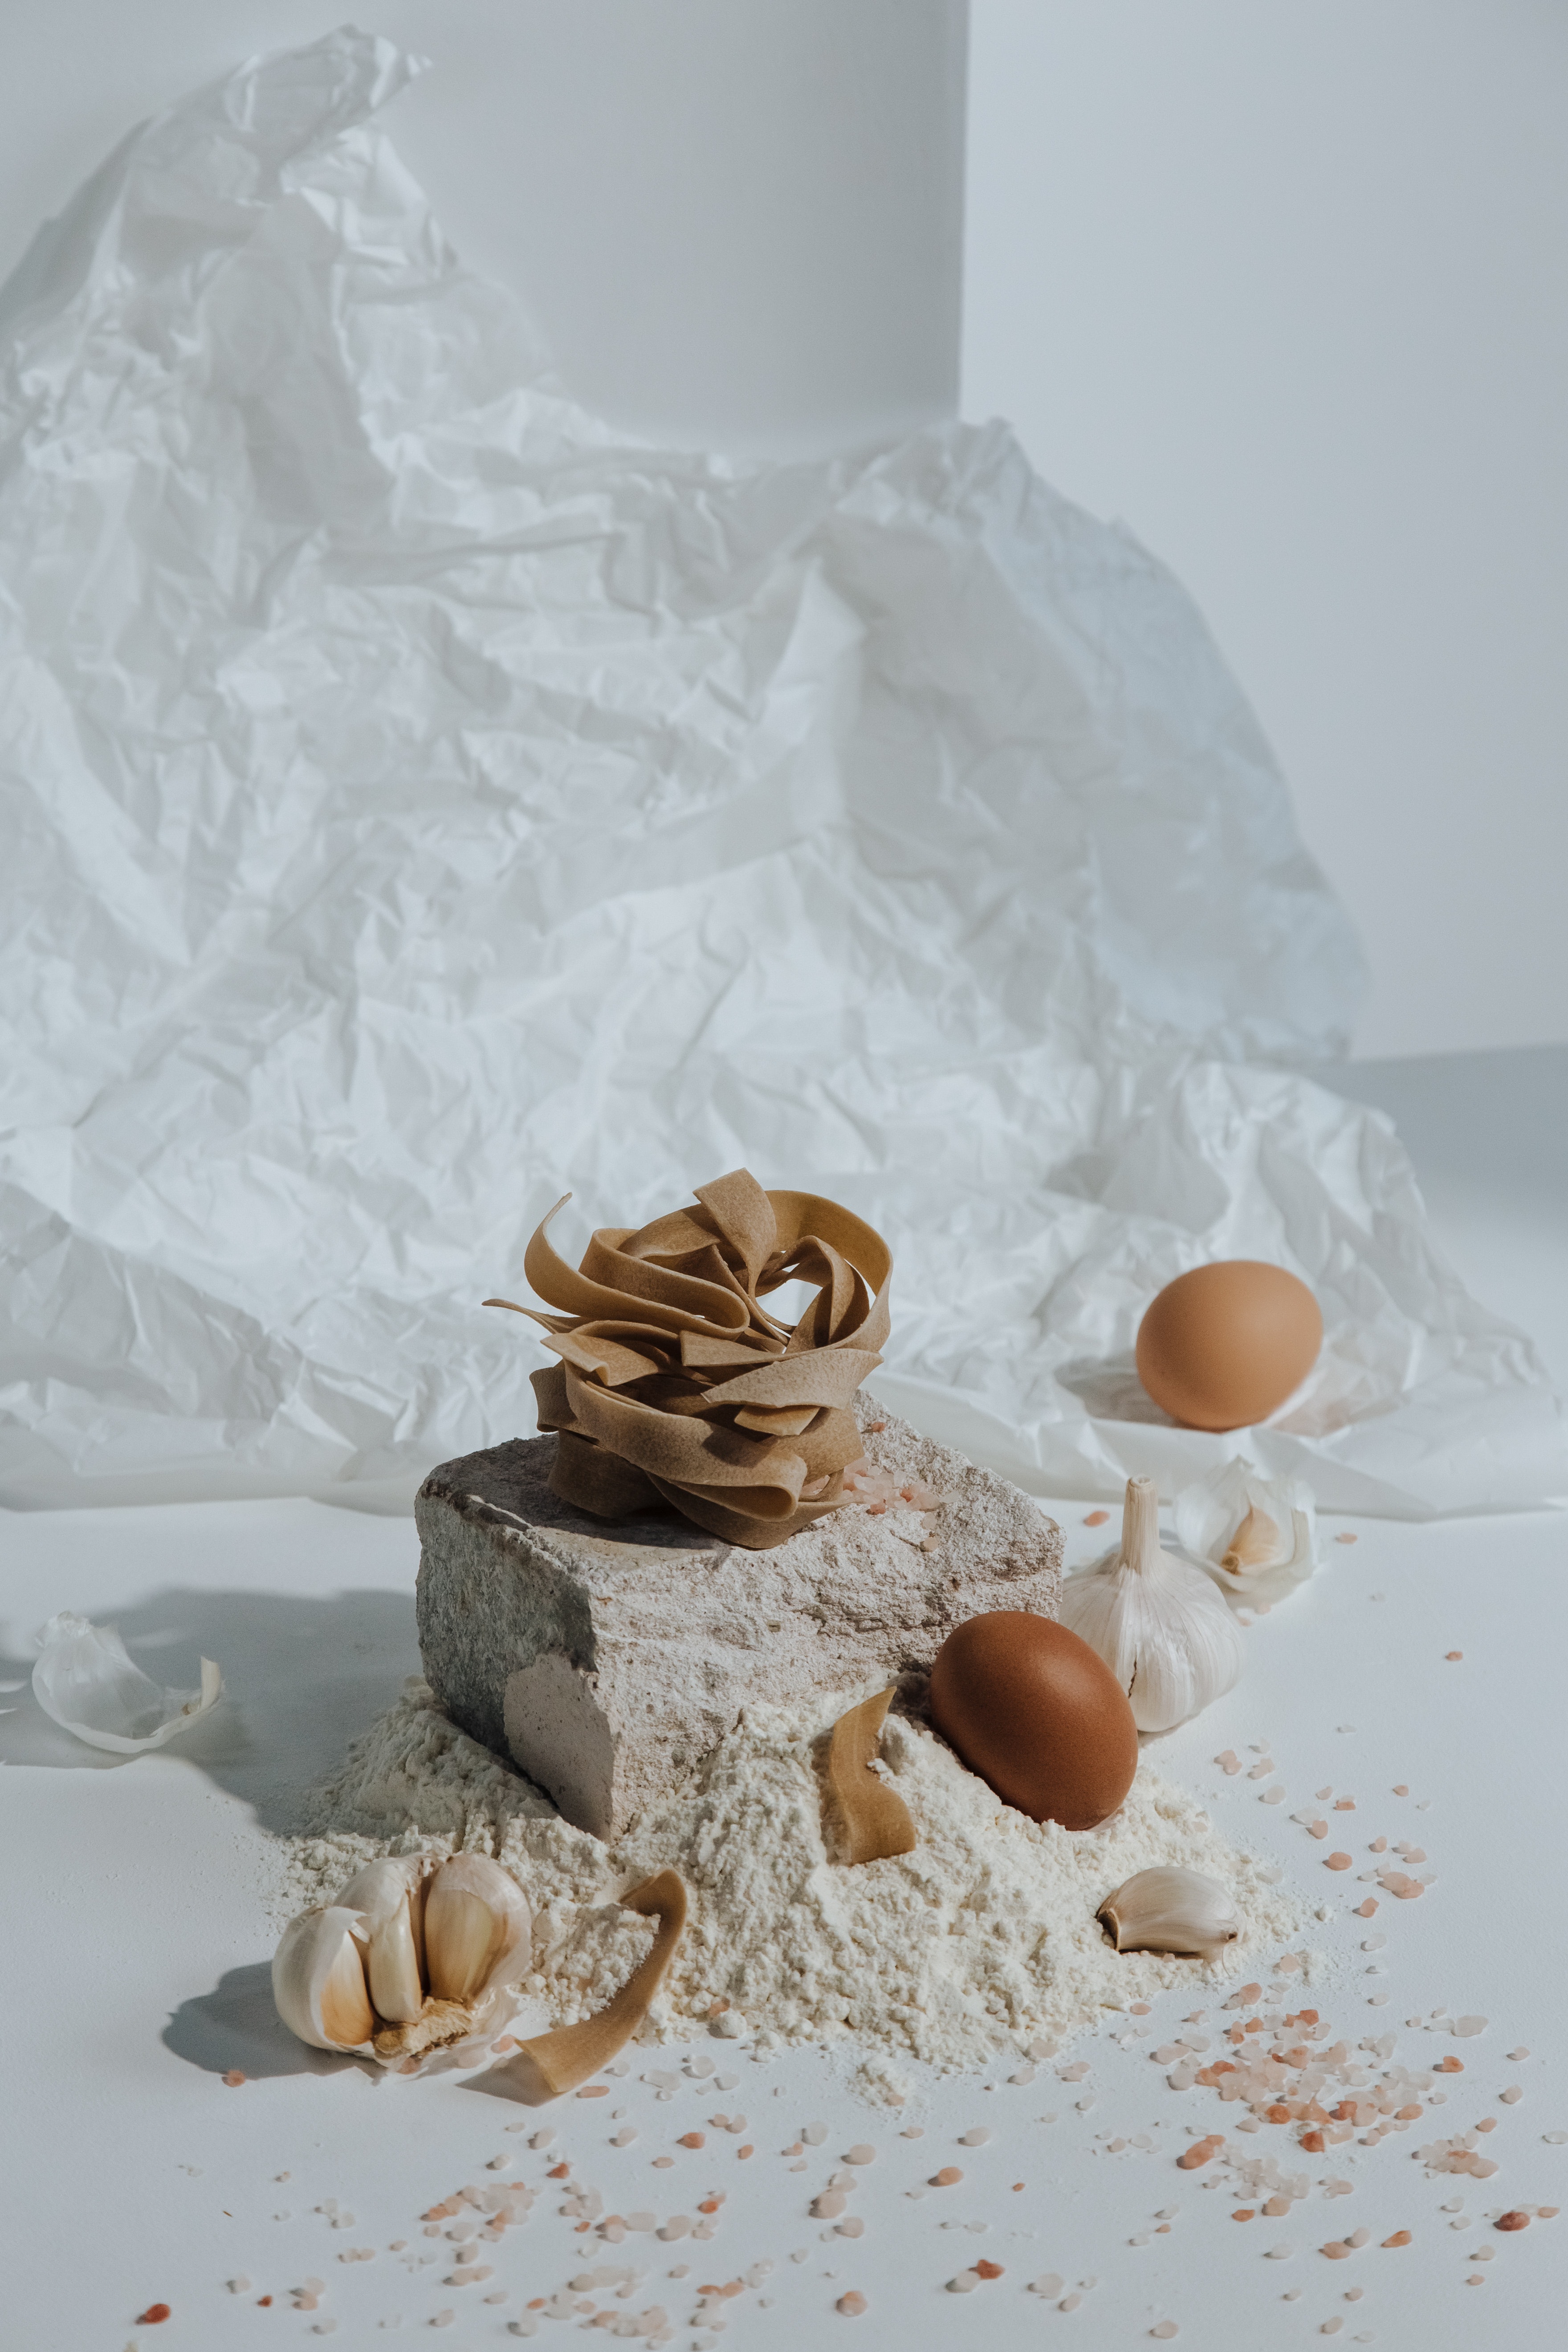
food, wood, serveware, toy, art, twig, linens, cuisine, landscape, fashion accessory, rock, still life photography, still life, metal, artwork, plastic bag, sweetness, circle, jewellery, interior design, sand, ceiling, egg